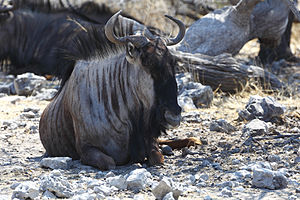
Oksegnu / Udseende / Horn
En hvilende oksegnu i Namibia.
Oksegnuen, også kaldet blå gnu, stribet gnu eller wildebeest, er et dyr i underfamilien koantiloper blandt de skedehornede pattedyr. Det er en stor antilope, der er nært beslægtet med den anden gnuart, hvidhalet gnu. Oksegnuen er planteæder og danner flokke, der bevæger sig omkring på græssletter, der grænser op til buskdækket savanne i det sydlige og østlige Afrika. Den er bytte for rovdyr og er derfor vagtsom og i stand til at løbe meget stærkt. Hvert år foretager nogle østafrikanske populationer større vandringer, der passer tidsmæssigt med den lokale nedbør og græsvækst.